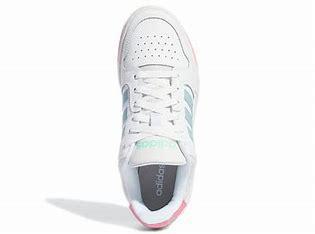
Brand: adidas
Model: NEO Entrap Skate